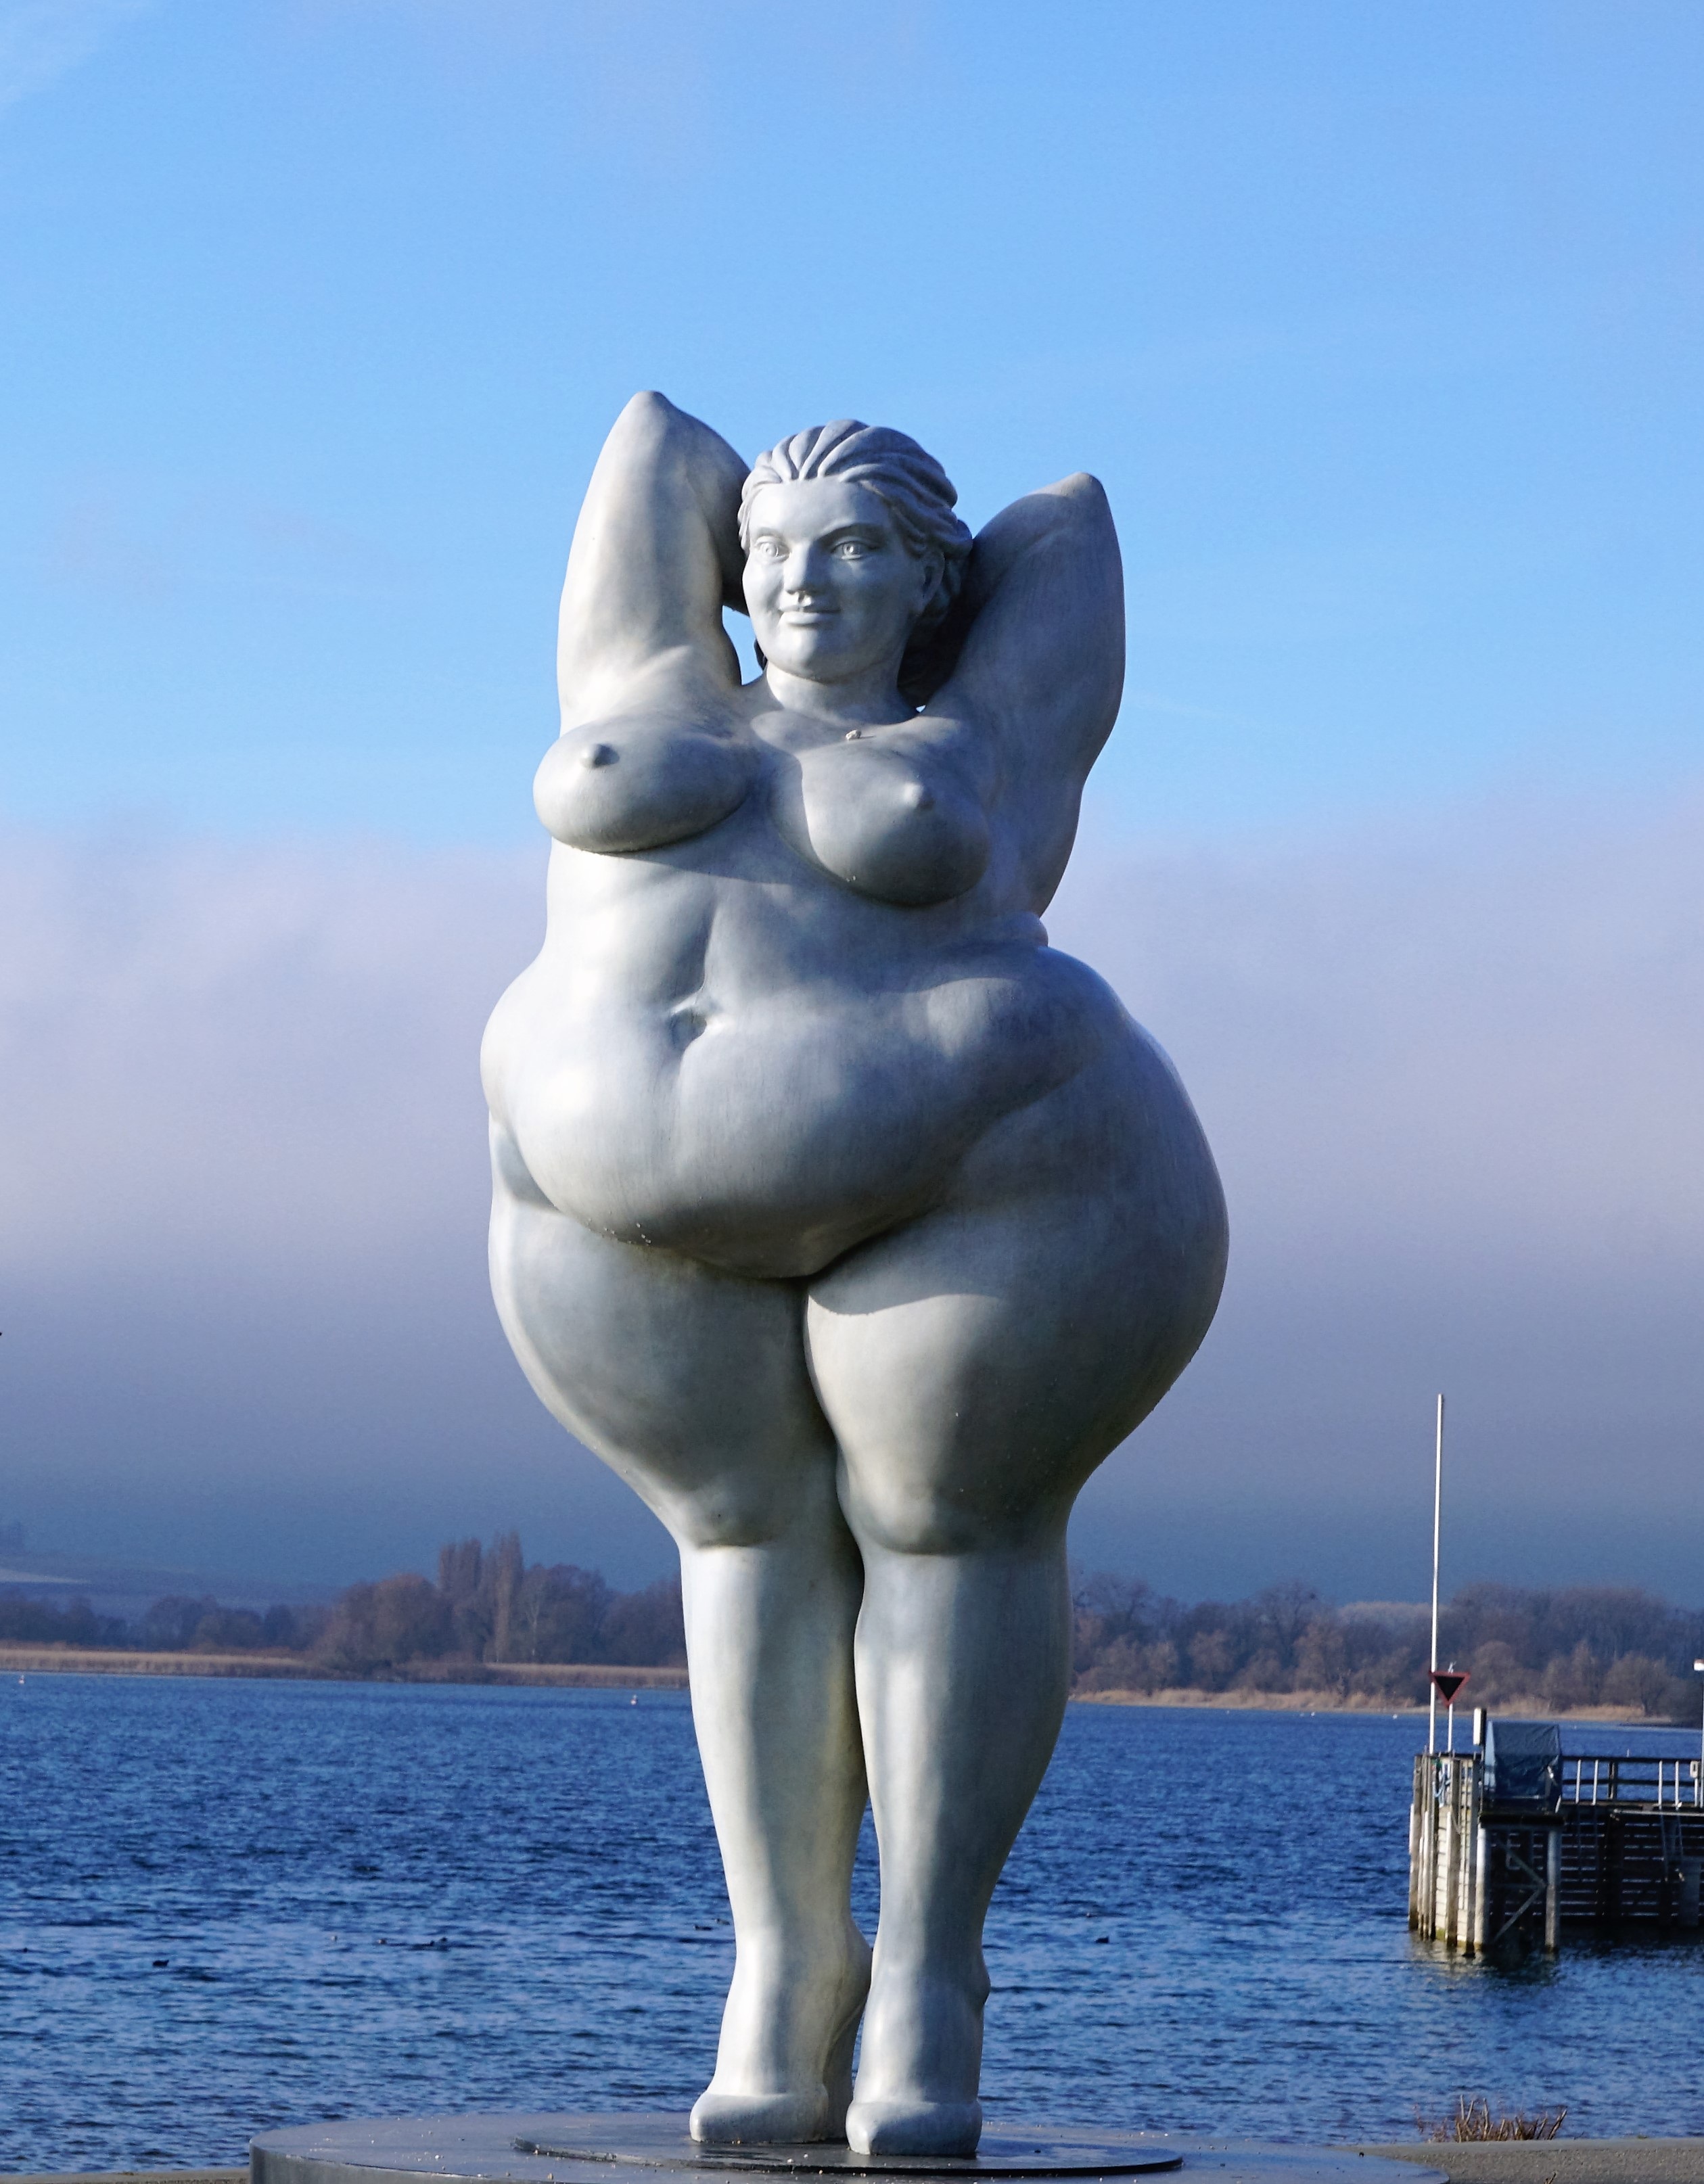
sea, water, nature, winter, post, sky, woman, sidewalk, lake, stone, monument, statue, foot, autumn, park, weather, port, weight, south, sculpture, grey, art, clouds, fat, figure, legs, sail, thigh, deep, head, germany, naked, december, knee, mood, thick, waters, addiction, ludwigshafen, poor, po, act, lake constance, obesity, gypsum, bosom, overweight, bodman, human positions